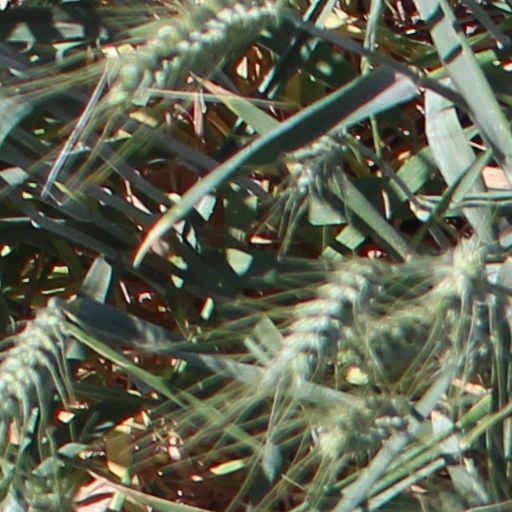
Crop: wheat